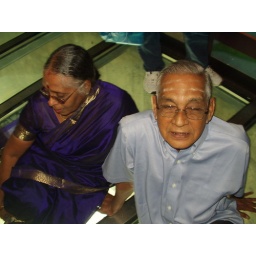
appa & amma sitting in the glass floor